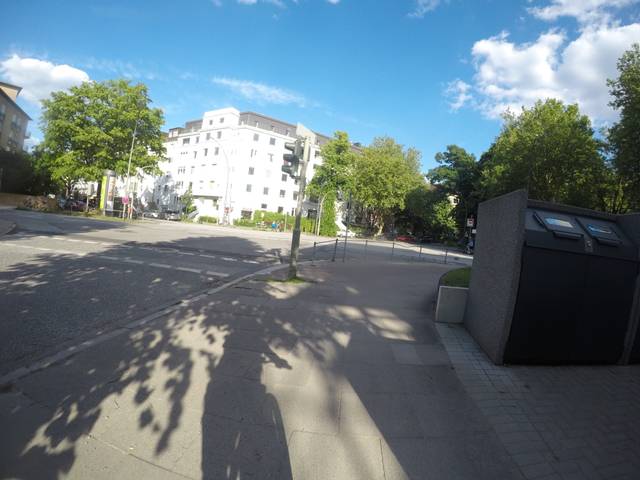
Region: Germany
Coordinates: 53.587, 10.002